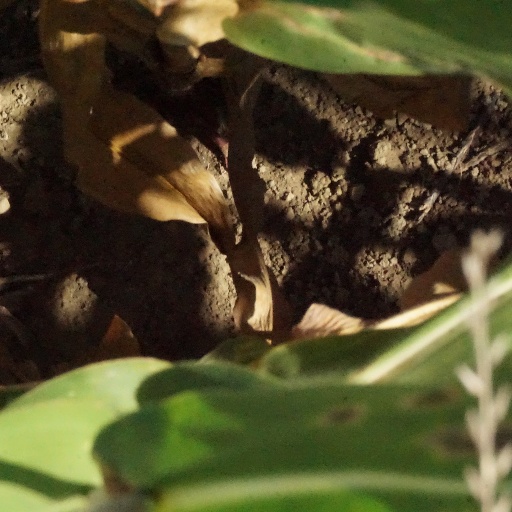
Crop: maize; corn